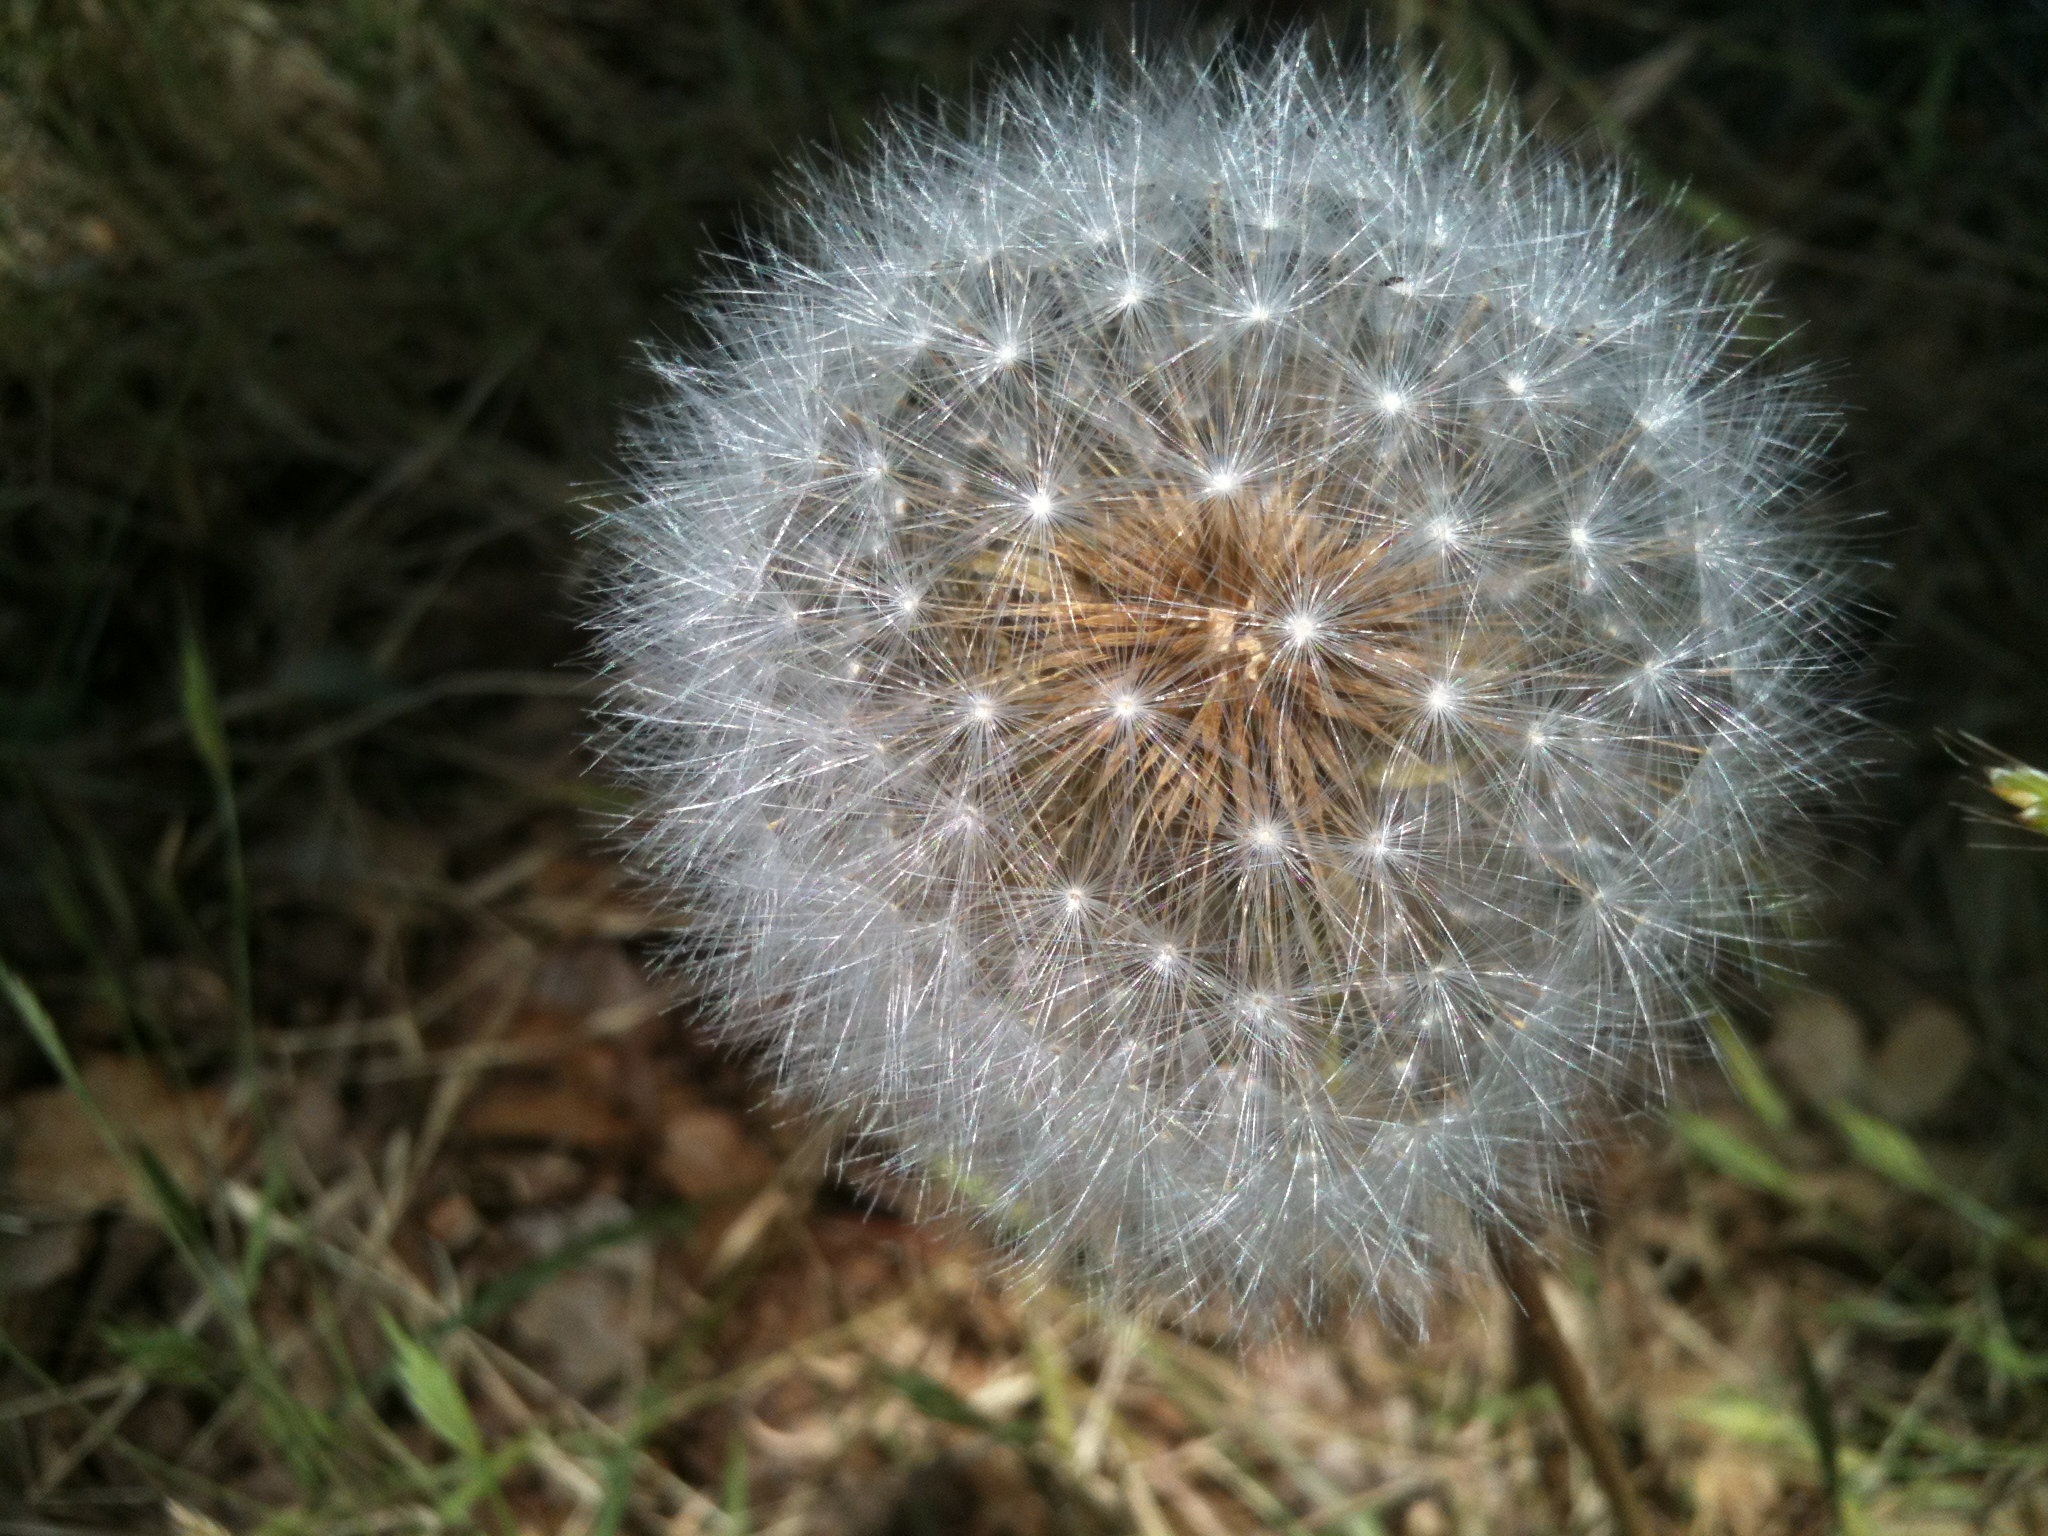
plant, dandelion, flower, botany, flora, seedpod, macro photography, flowering plant, daisy family, intact, plant stem, land plant, thorns spines and prickles